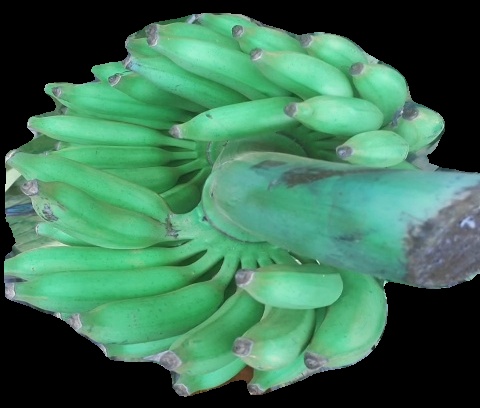
Variety: elakki-bale
Grade: grade1